Geographical midpoint of Europe

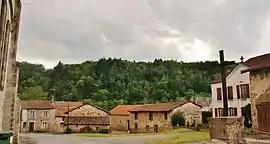
Village of Saint-Clément

12 members after the reunification of Germany. In 1990, the centre shifted some 25 km north-eastward, to the place called Noireterre in the village of Saint-Clément, département of Allier, the same région of Auvergne. A small monument commemorating the latter discovery still exists in Saint Clément.